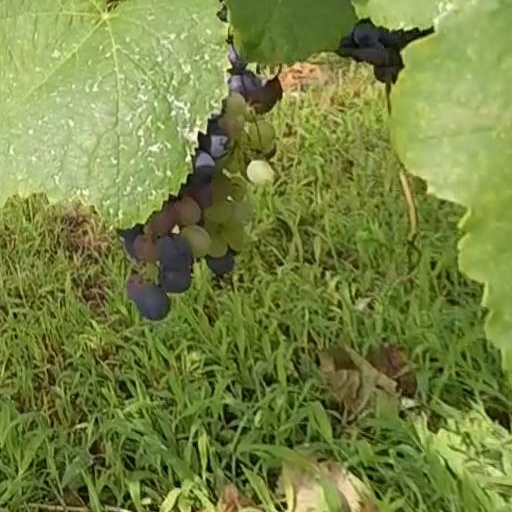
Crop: grape